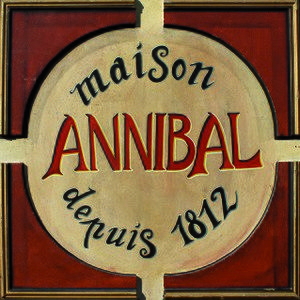
Logo de la Compagnie Annibal et ses Eléphants
Annibal et ses Éléphants est une compagnie de Théâtre de rue fondée en 1990 à Colombes. Le nom de la compagnie a été choisi en référence à un titre de spectacle monté en 1812 par Ettore Fussi, ancêtre de certains des membres actuels de la compagnie.